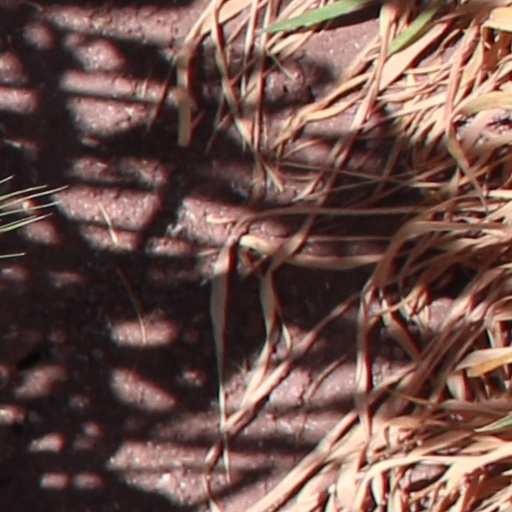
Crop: wheat